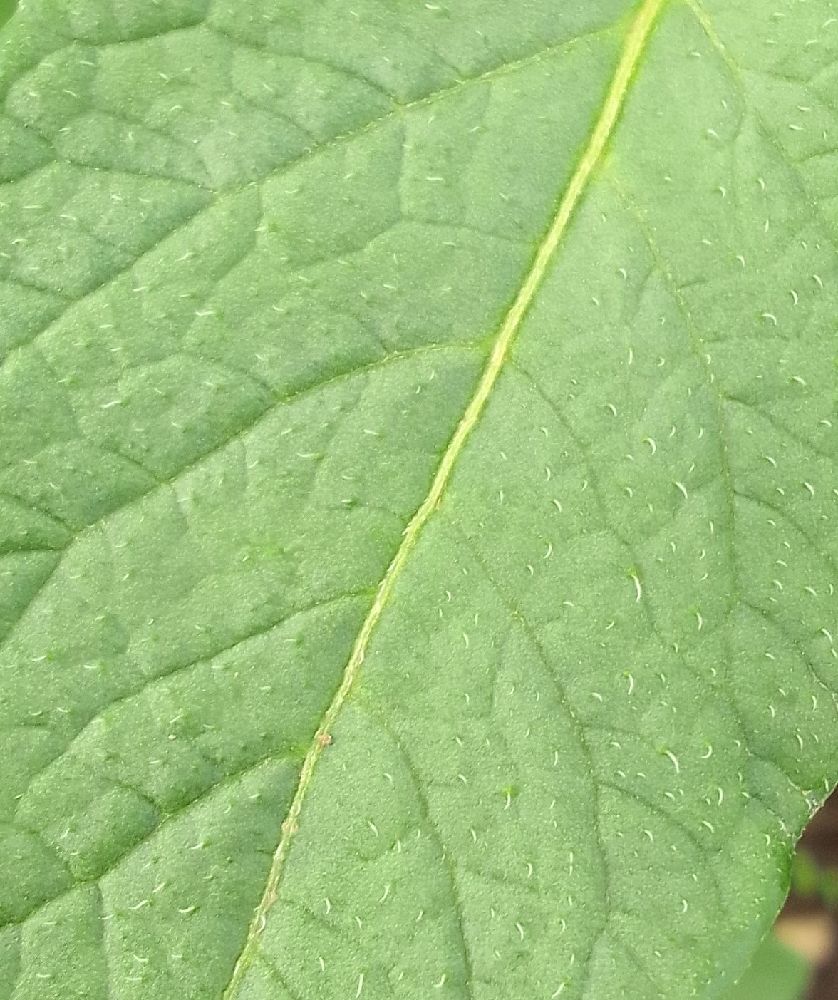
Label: Healthy